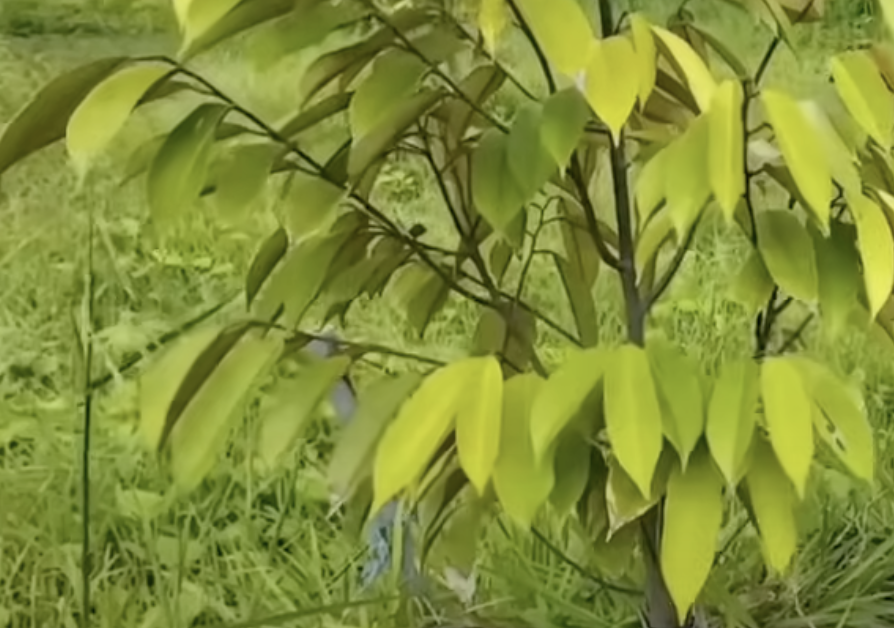
Label: yellow_leaf